Flexible manufacturing system

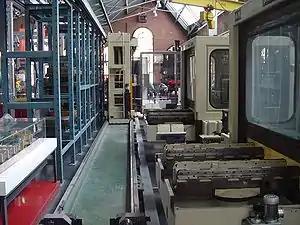
Flexible Manufacturing System with two rails to move pallets between machining centers and AGVs in front of each machining center.

A flexible manufacturing system (FMS) is a manufacturing system in which there is some amount of flexibility that allows the system to react in case of changes, whether predicted or unpredicted.